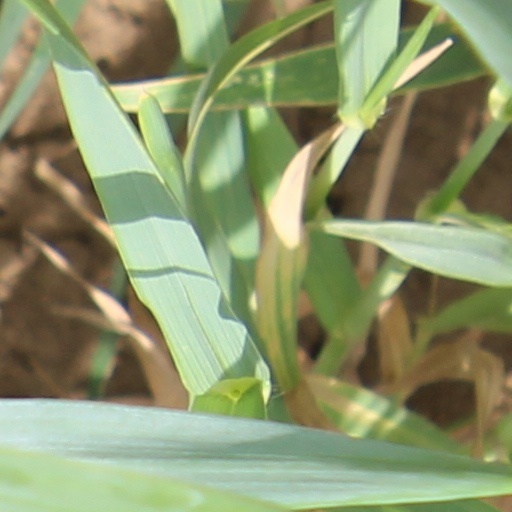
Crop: wheat